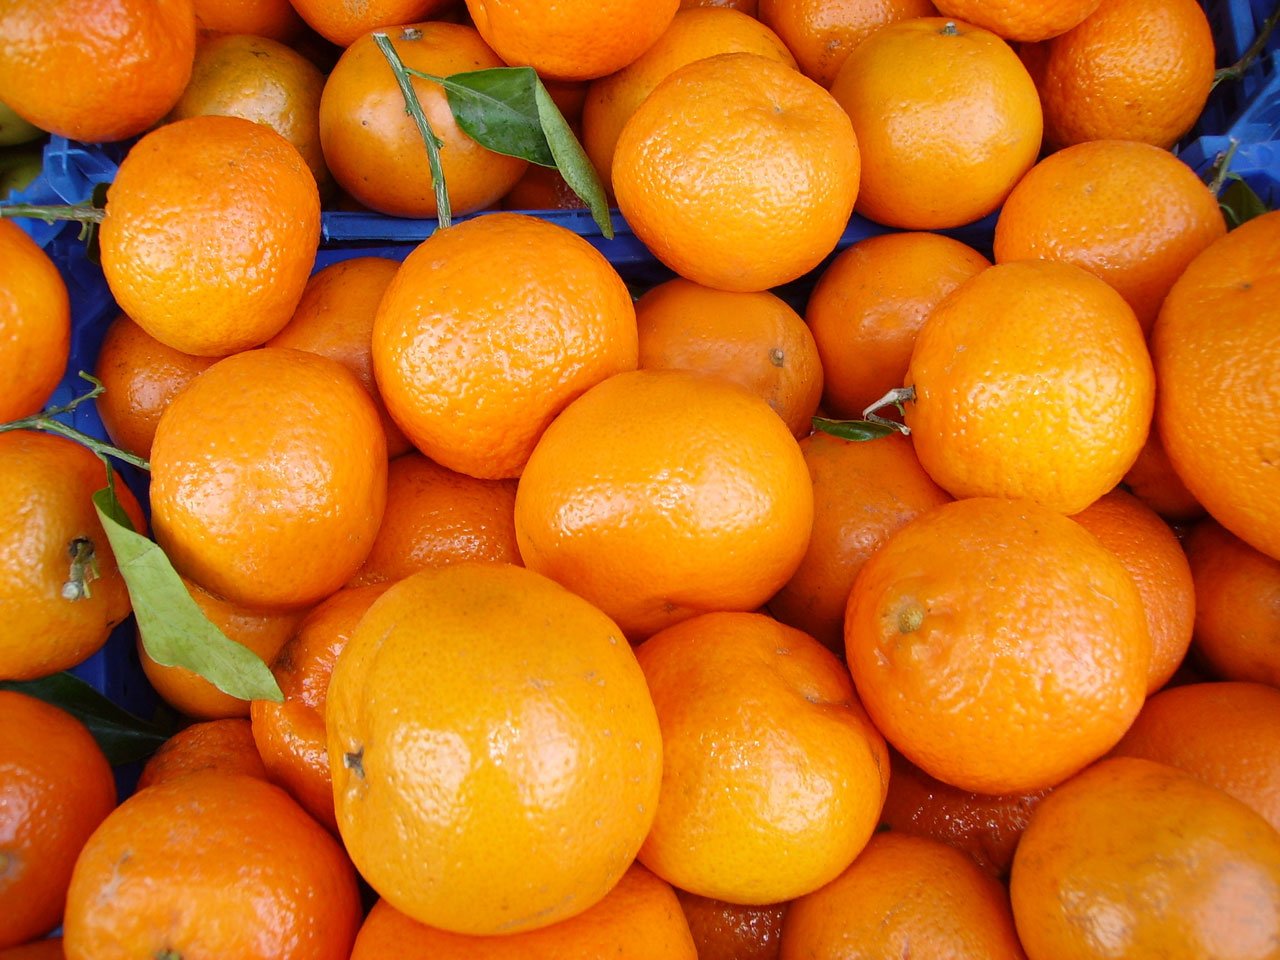
plant, fruit, orange, food, produce, tropical, fruits, tangerine, kumquat, clementine, vegetarian food, vitamins, oranges, citrus, flowering plant, fruity, citrus fruit, bitter orange, mandarin orange, land plant, sweet lemon, meyer lemon, tangelo, valencia orange